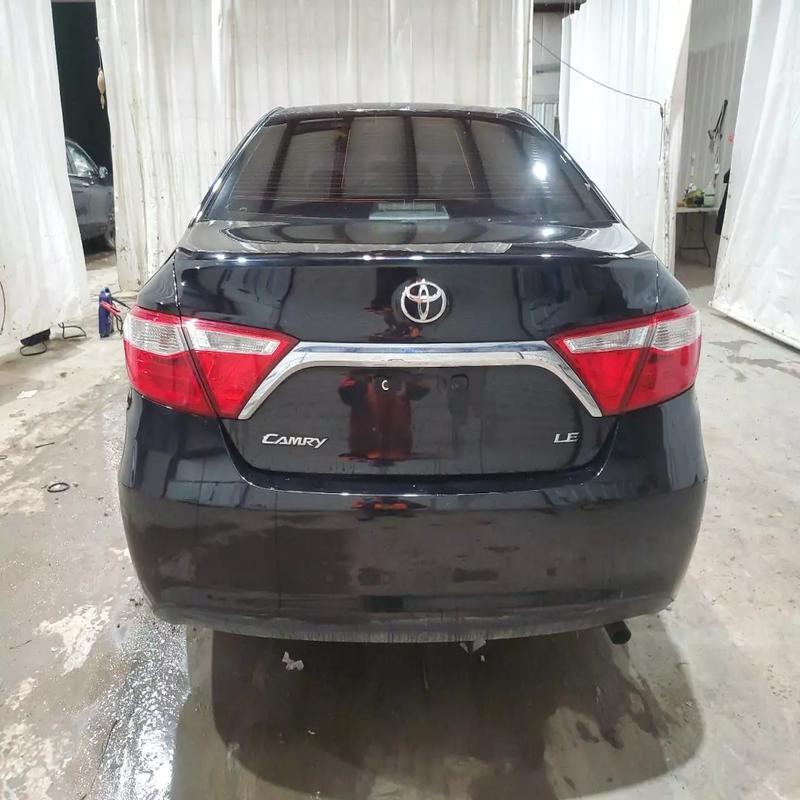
Aucun dommage détecté.
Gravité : aucun